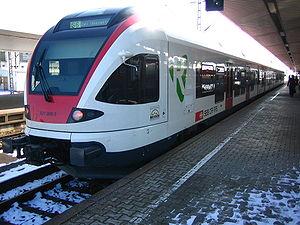
Le RER trinational de Bâle est le réseau ferroviaire de transport en commun desservant la région trinationale de Bâle. Il comporte 357 km de voies situées en Suisse, en Allemagne et en France. Les entreprises de transport actuelles sont les CFF, leur filiale allemande SBB GmbH, la DB Regio et SNCF Mobilités. Le RER, qui est constitué de huit lignes, comporte 108 points d'arrêt et est fréquenté par plus de 109 000 voyageurs par jour.